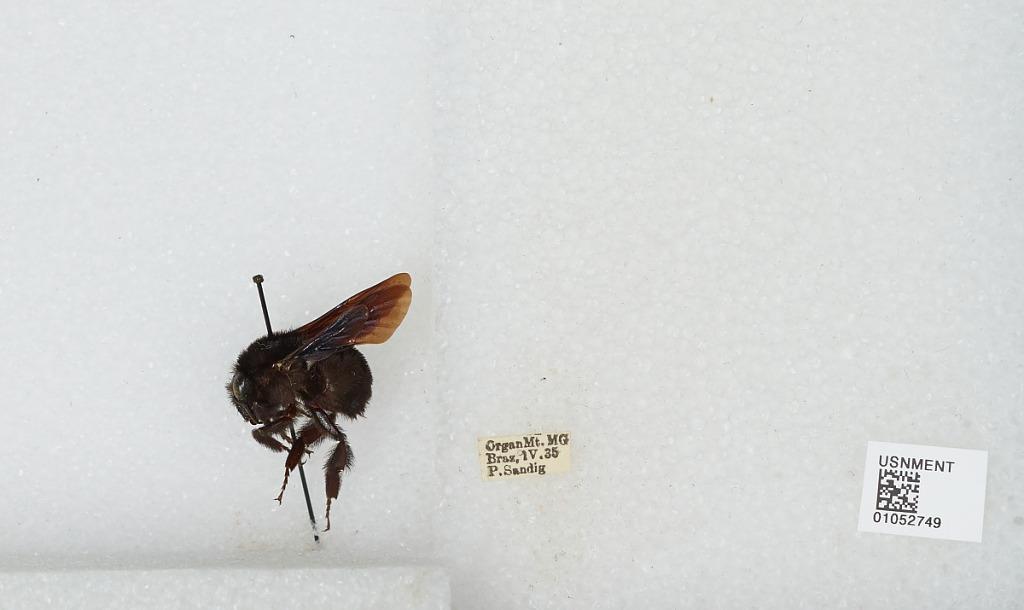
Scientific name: Bombus sp.
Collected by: P. Sandig
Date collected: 1935-4-
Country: Brazil
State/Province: Minas Gerais
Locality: Organ Mountain